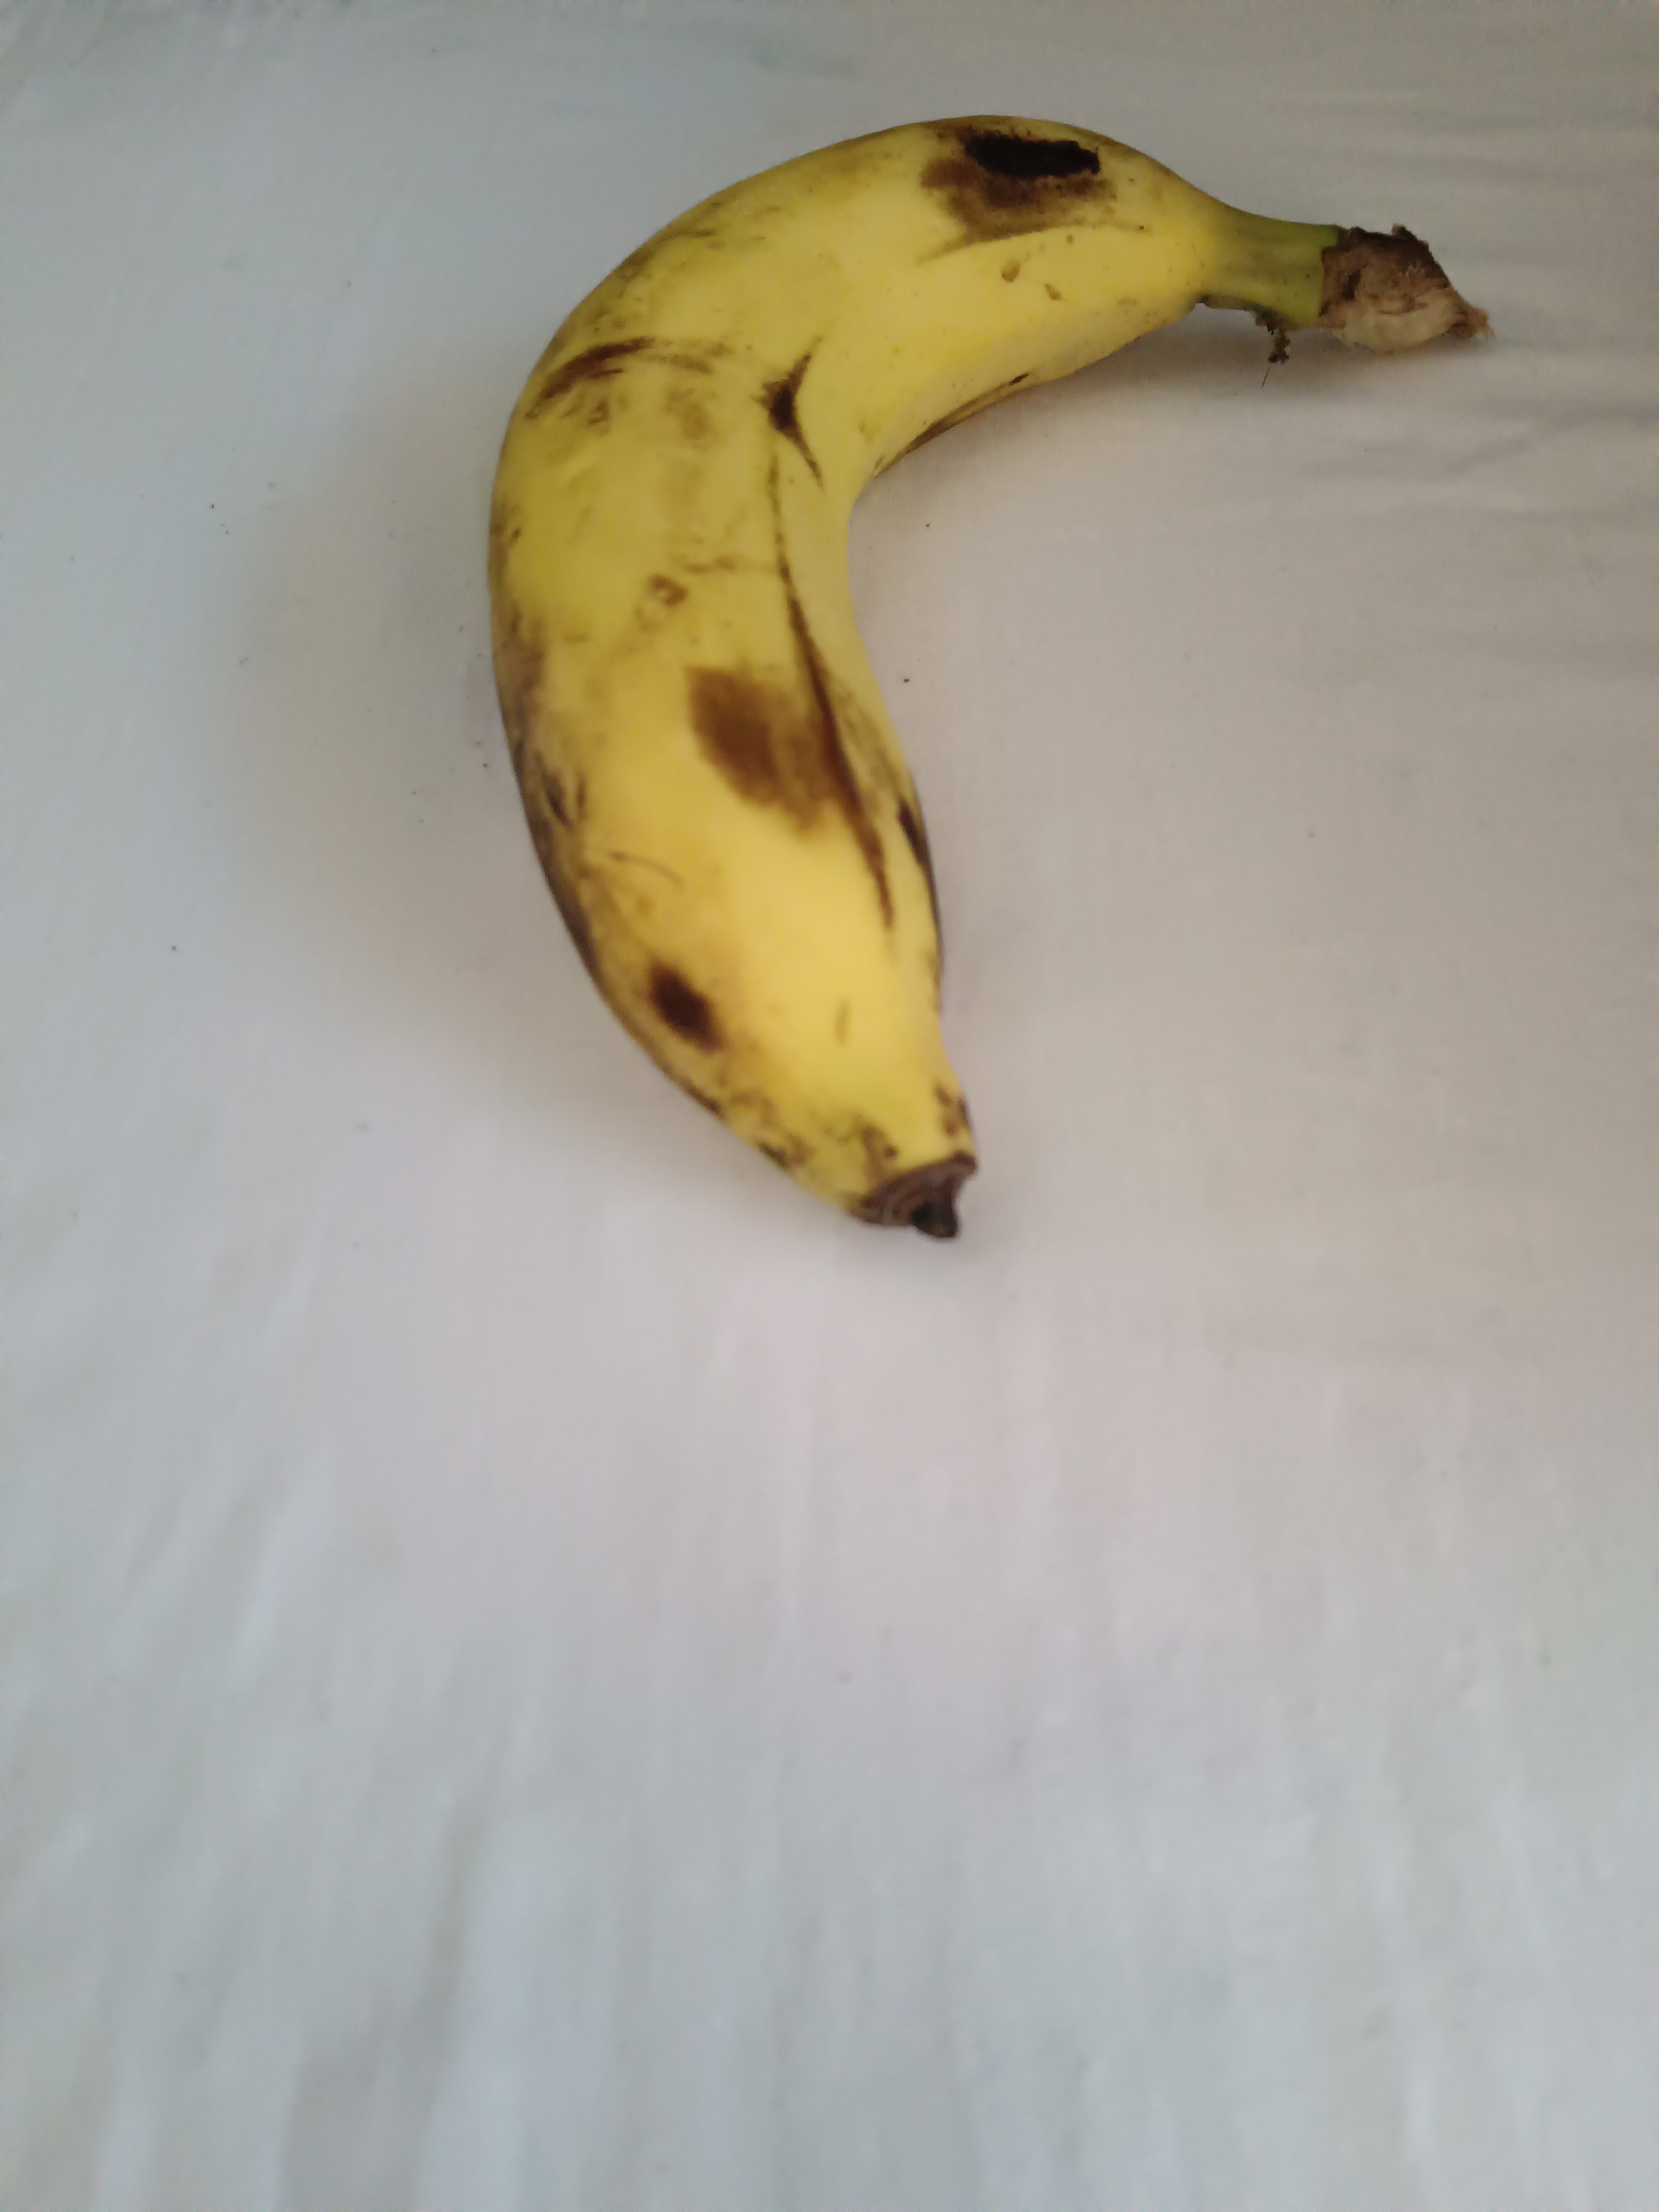
Banana variety: Shagor